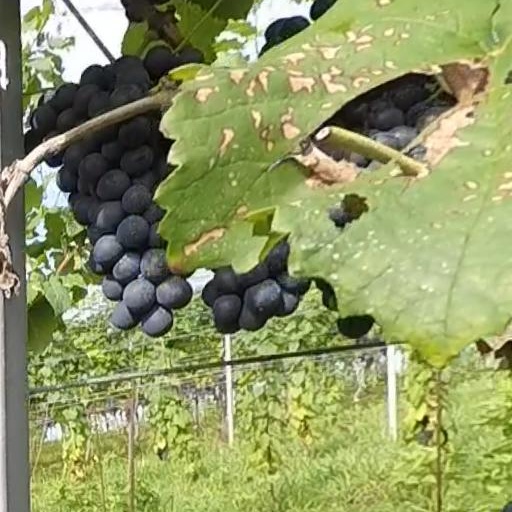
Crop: grape